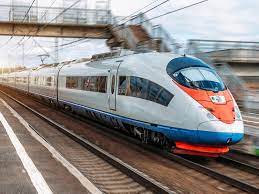
Vehicle type: Trains